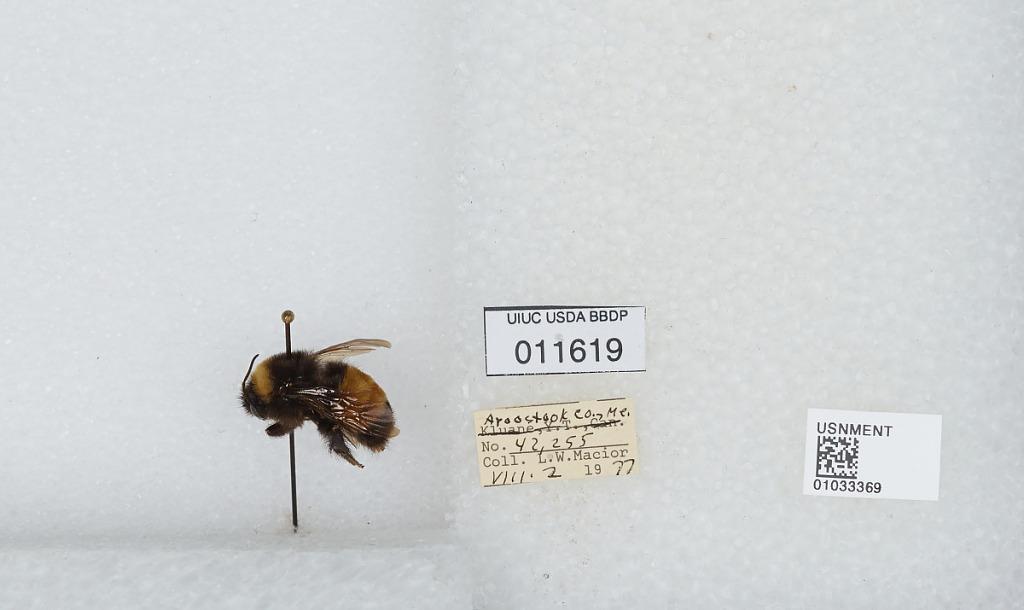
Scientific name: Bombus (Bombus) terricola Kirby
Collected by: L. Macior
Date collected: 1977-8-2
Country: United States
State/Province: Maine
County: Aroostook
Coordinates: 46.65, -68.58